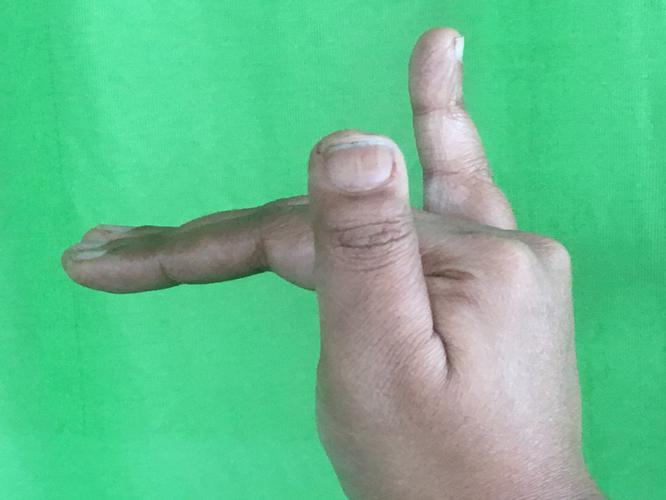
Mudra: Mrigasirsha
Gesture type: single_hand